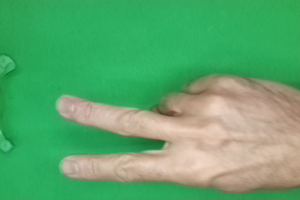
Label: scissors